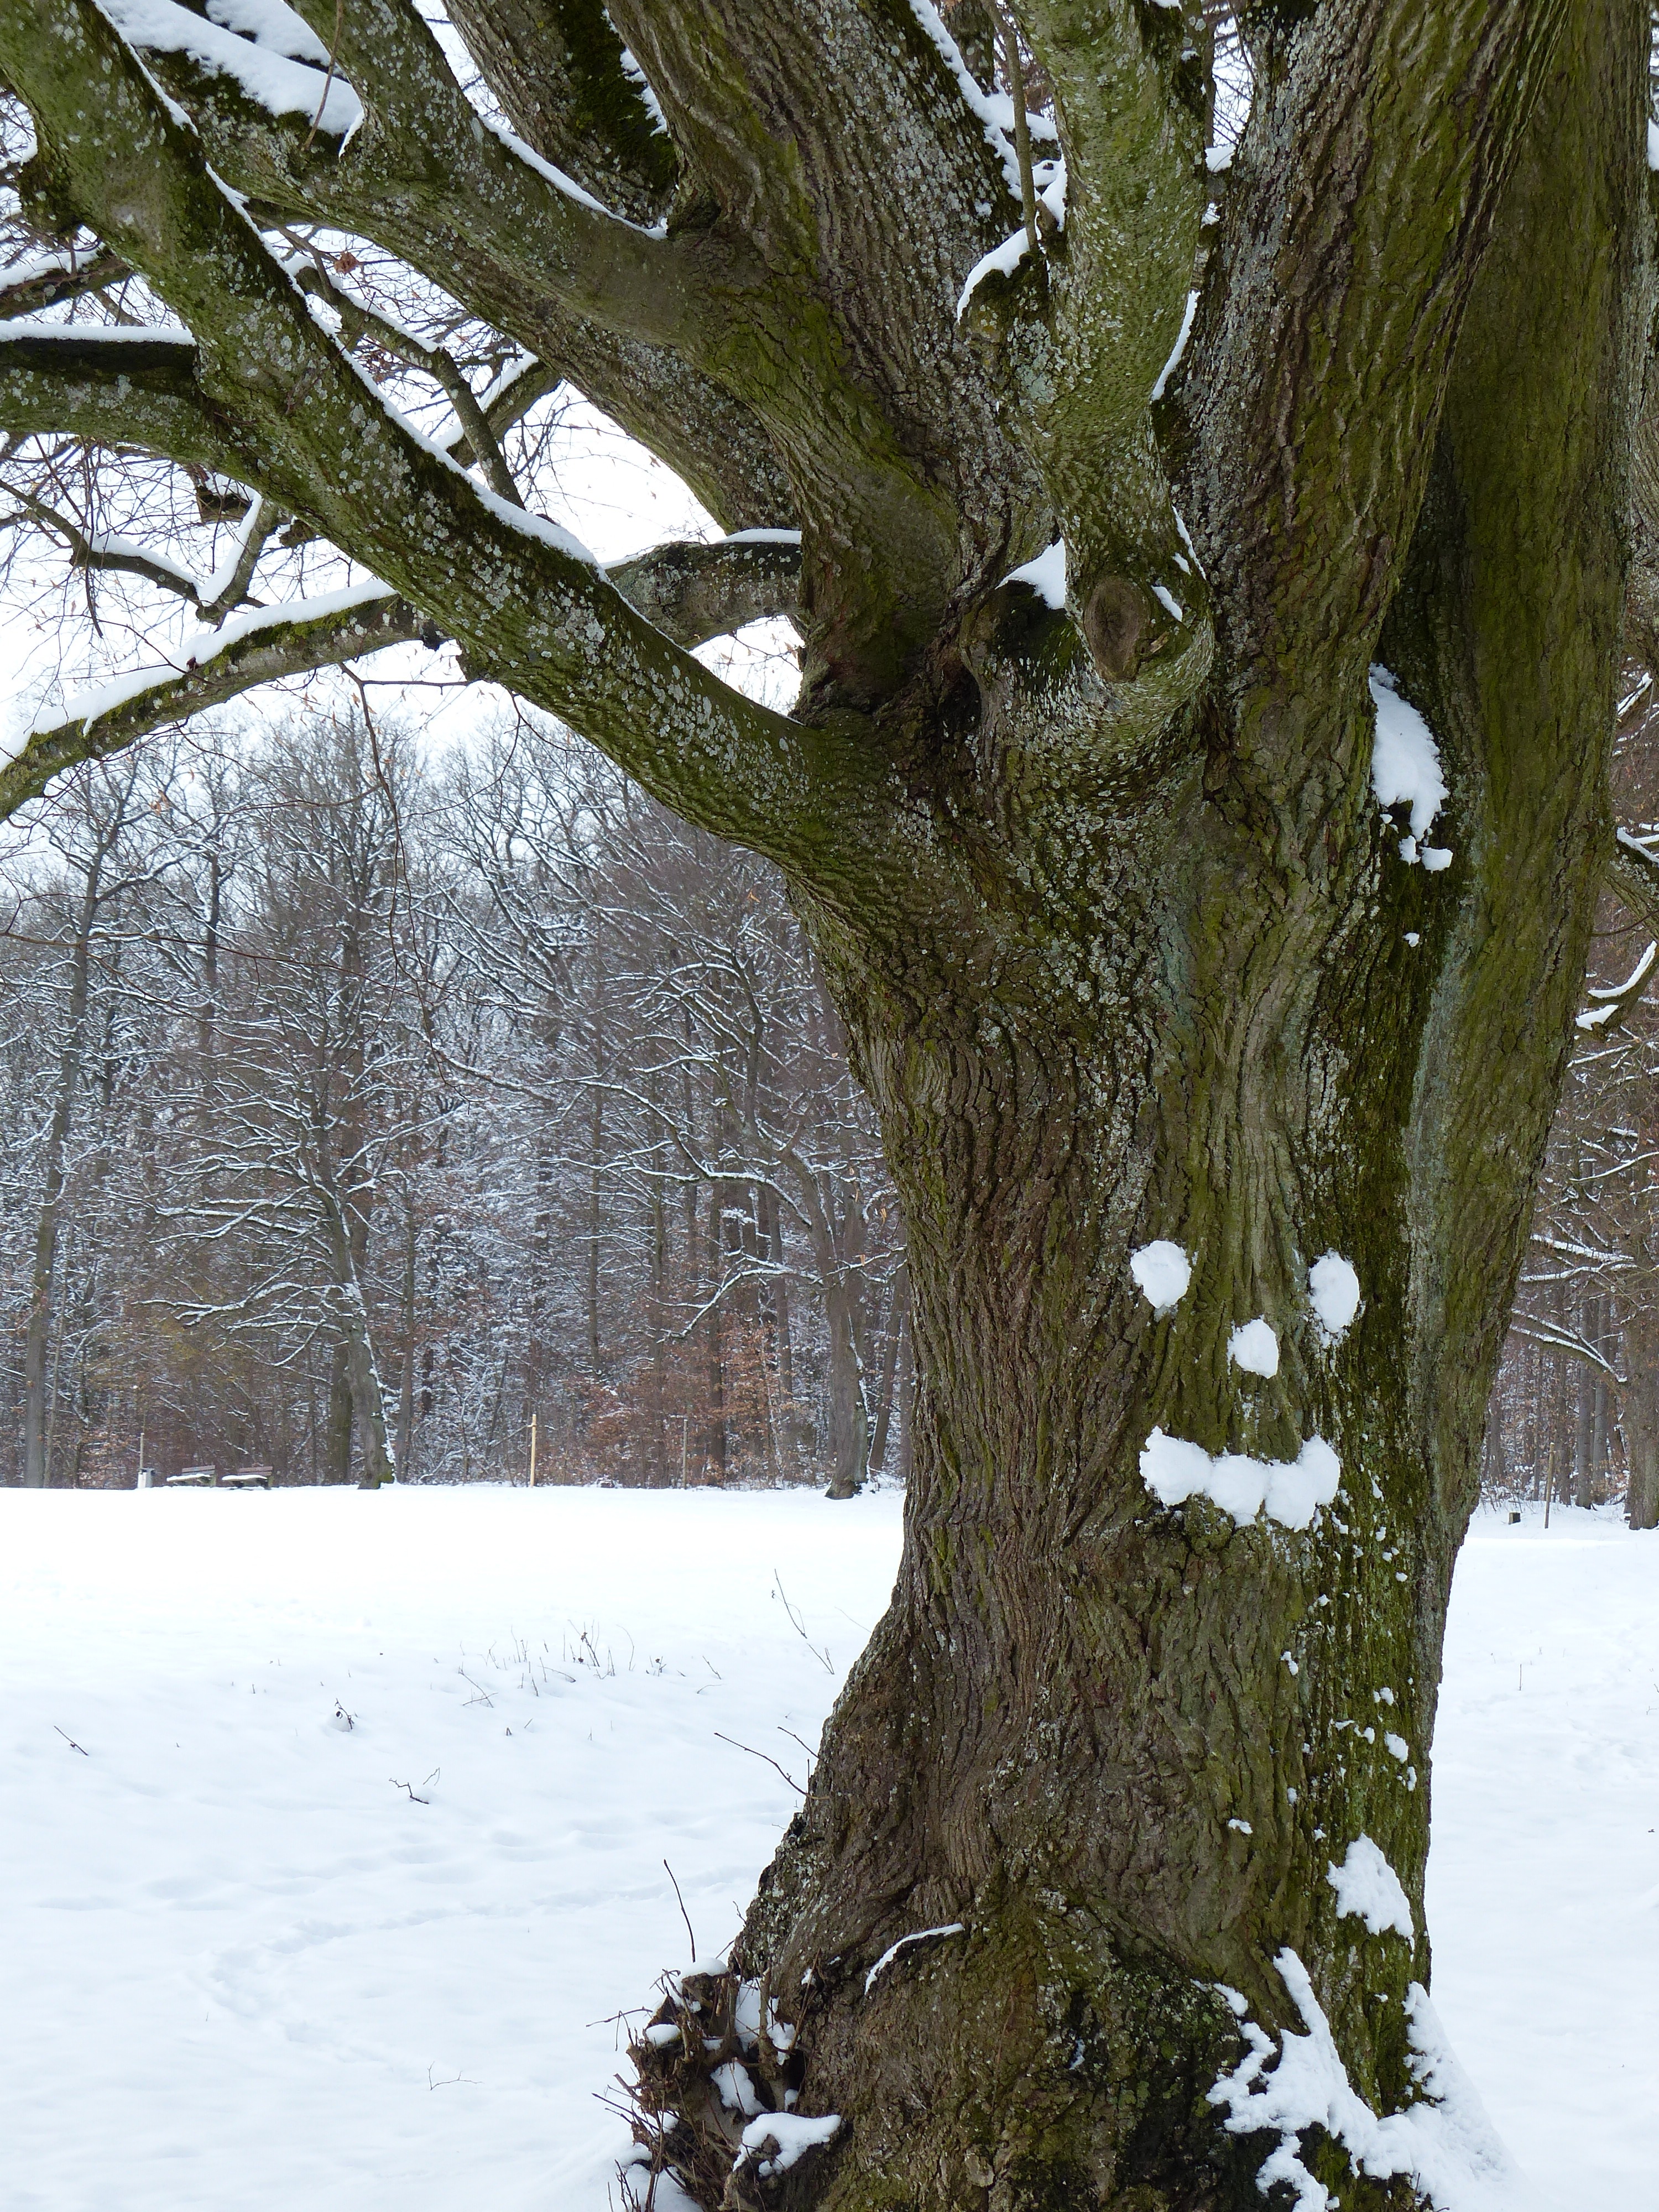
tree, nature, forest, branch, snow, winter, plant, wood, leaf, trunk, old, weather, season, laugh, face, funny, creepy, gnarled, woodland, linde, freezing, tree tann, forest spirit, snow face, woody plant, linden stem